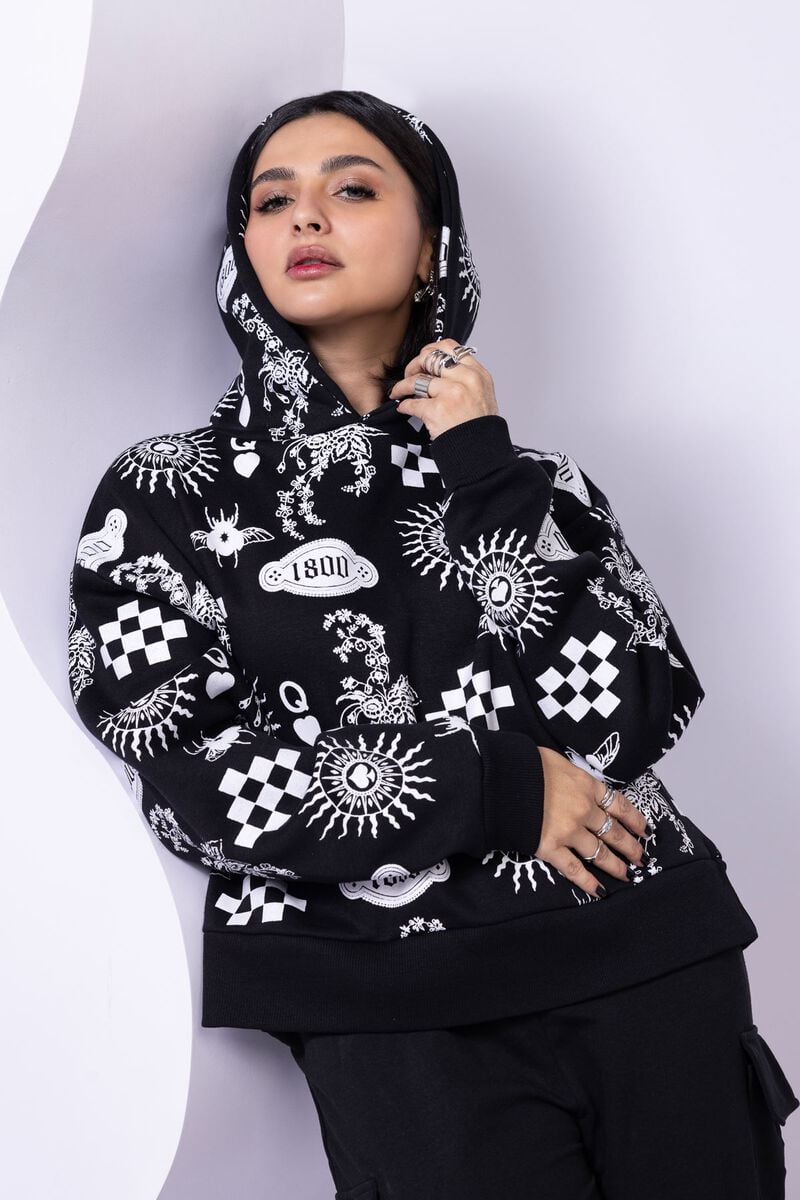
black multi print hooded sweatshirt